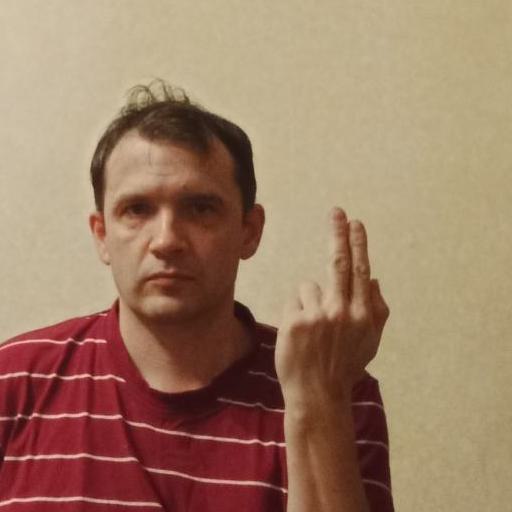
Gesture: two_up_inverted